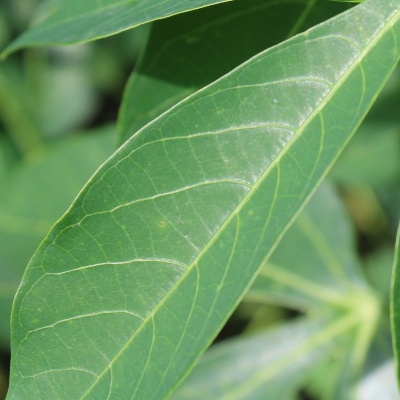
Crop: Cassava
Condition: healthy